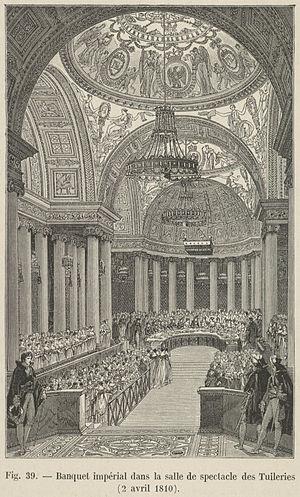
Cette page concerne l'année 1810 du calendrier grégorien.